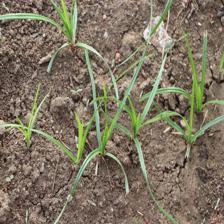
Label: Grass